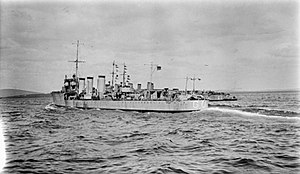
Liste over skibe bygget hos John I. Thornycroft & Company, Woolston / Skibene
Denne liste omfatter skibe, der blev bygget af John I. Thornycroft & Company på værftet i Woolston ved Southampton i England. I 1966 fusionerede firmaet med Vosper & Company. Det sammensluttede selskab fortsatte produktionen i Woolston, og skibe bygget efter 1966 er ikke med på listen.